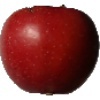
Label: Apple Braeburn 1